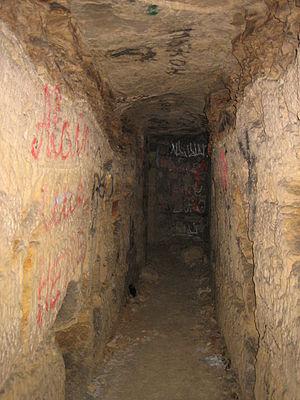
Les carrières souterraines de Paris sont un ensemble d'anciennes carrières souterraines reliées entre elles par des galeries d'inspection. Elles sont constituées sous Paris intramuros de deux réseaux principaux :